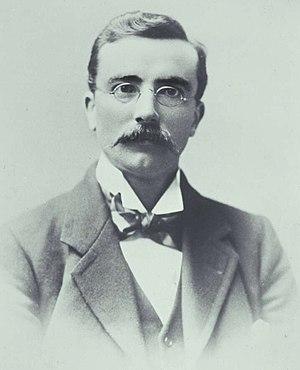
La convention fédérale australasienne est une série de trois conférences qui ont lieu de mars 1897 à mars 1898 à Adélaïde, Sydney et Melbourne.